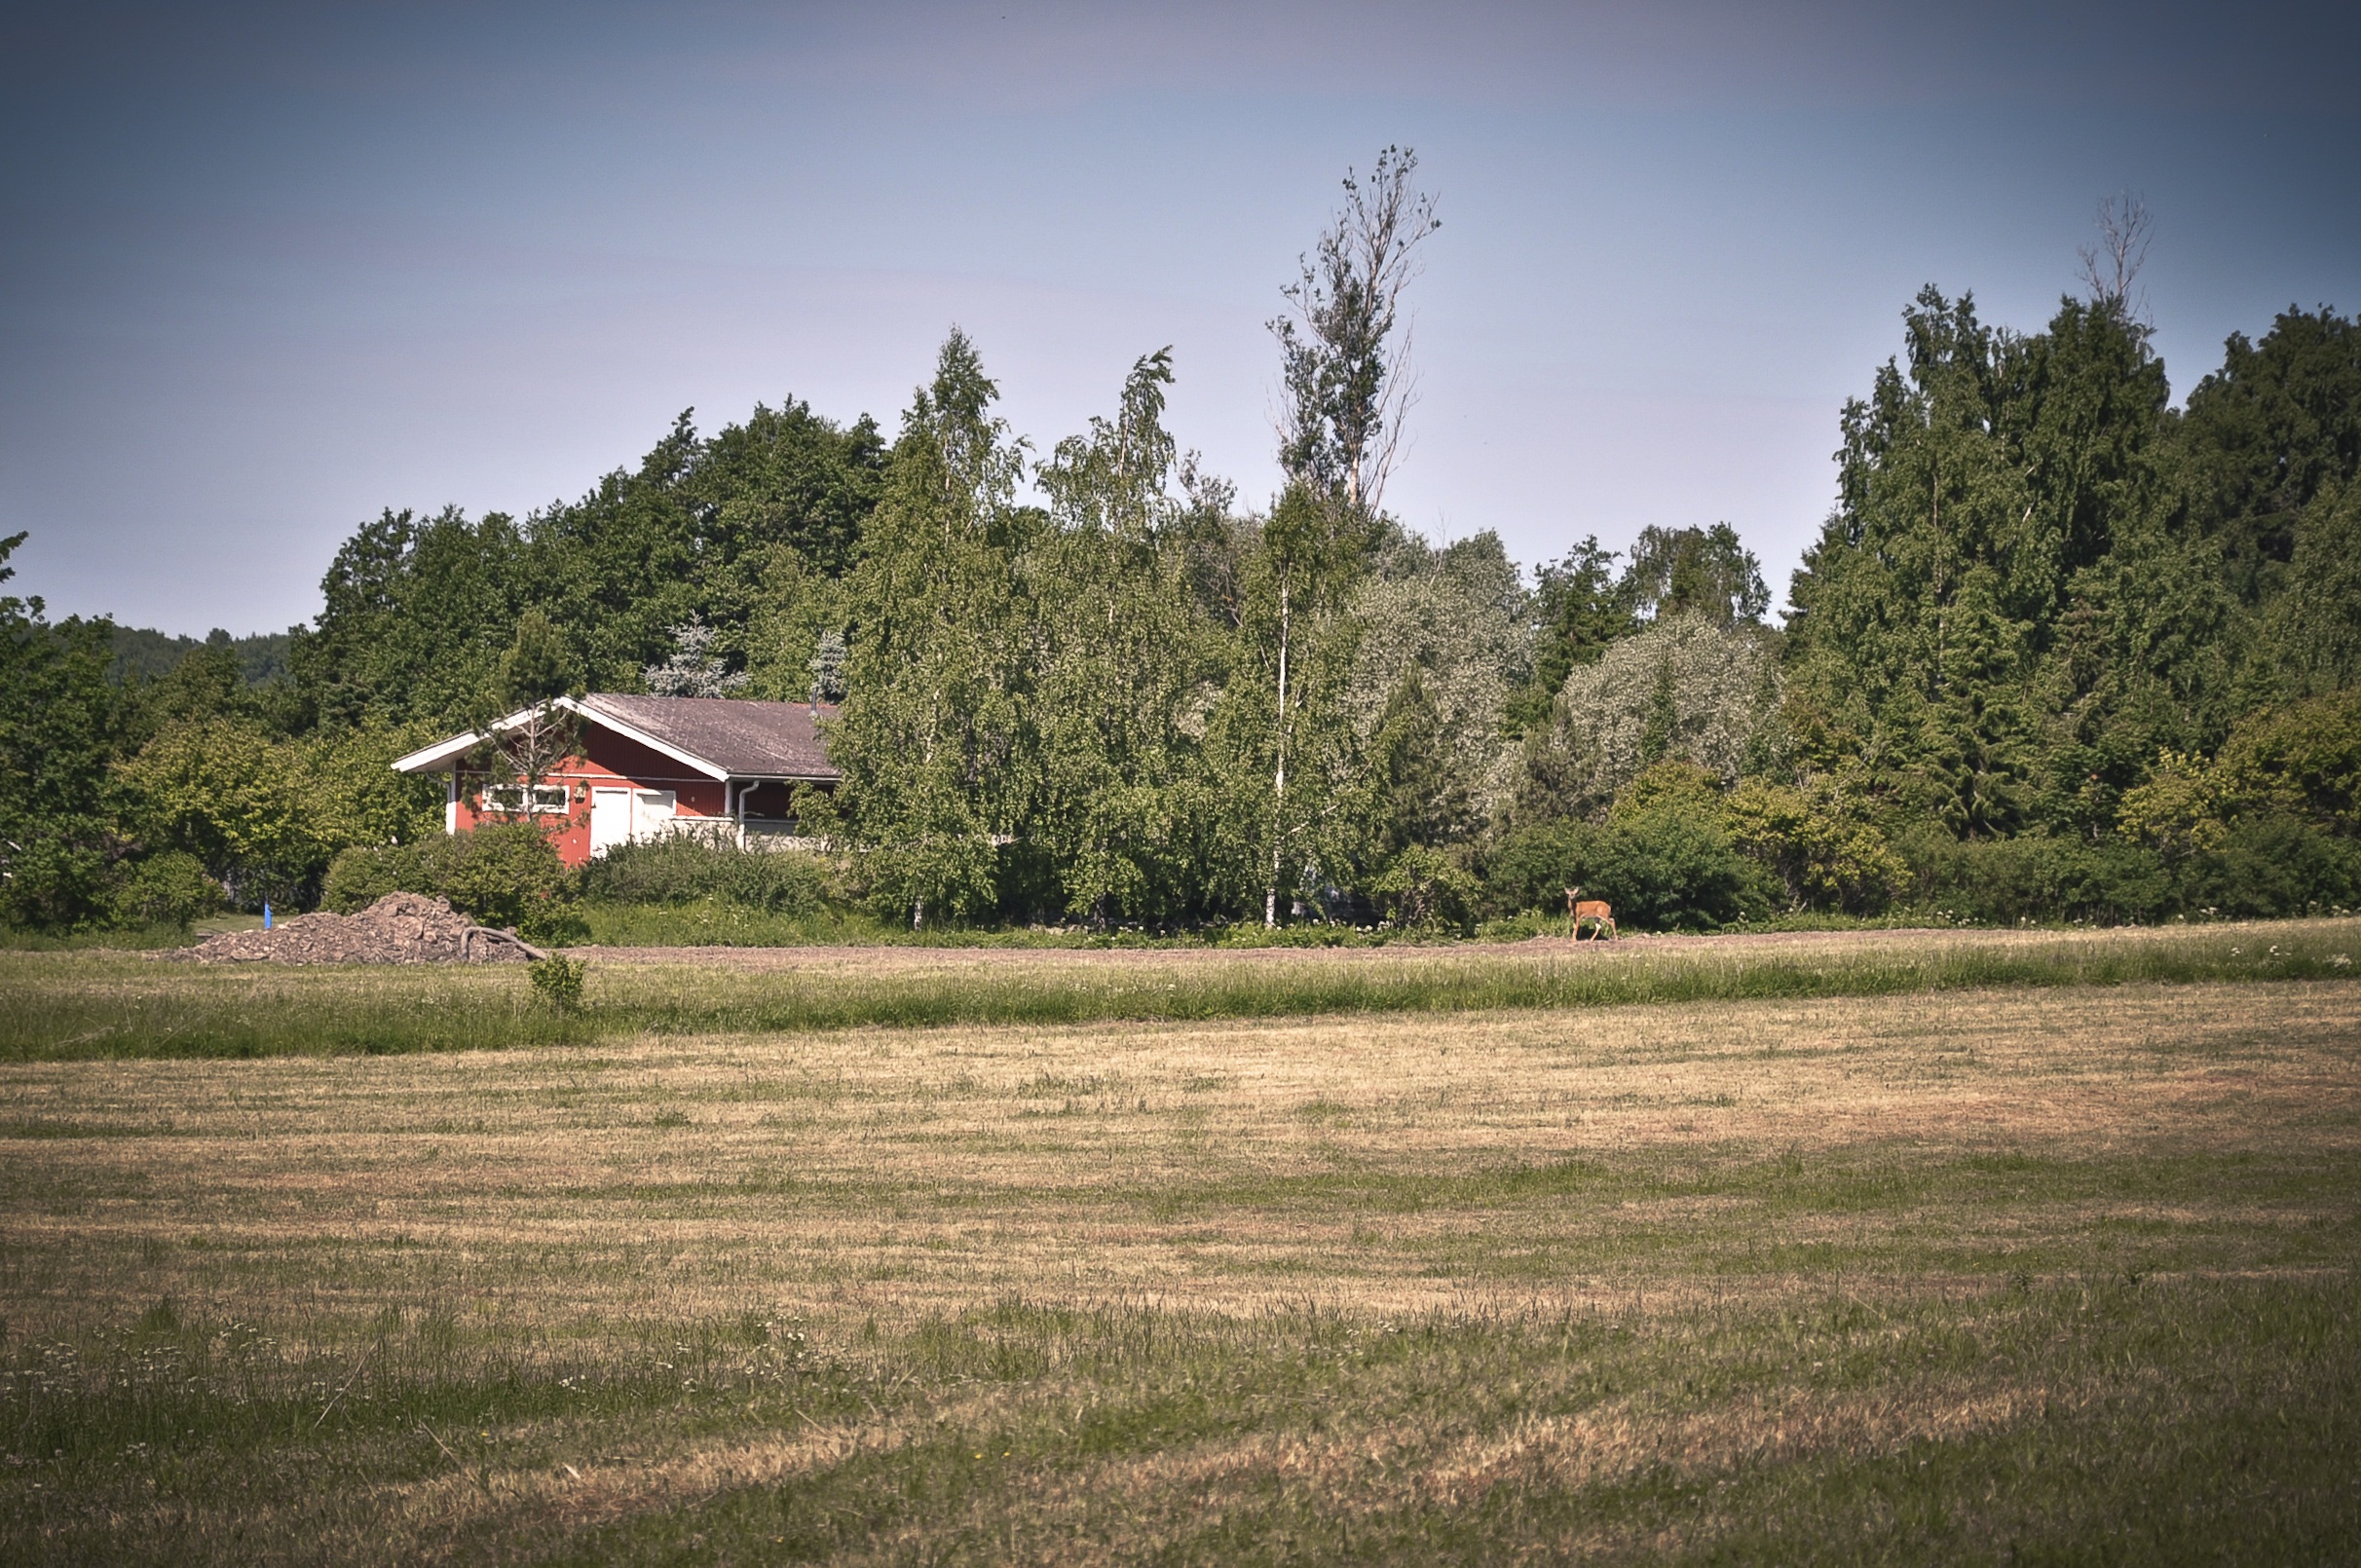
landscape, tree, nature, forest, grass, mountain, field, farm, meadow, countryside, hill, agriculture, trees, outdoors, finland, habitat, rural area, atmosphere of earth